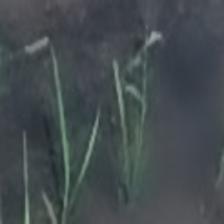
Label: clustered